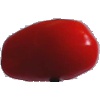
Label: Tomato 2